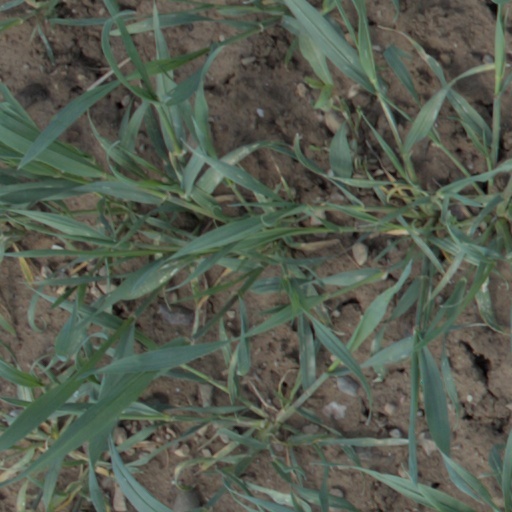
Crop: wheat